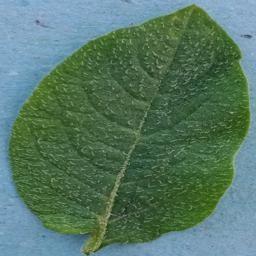
Etiqueta: Sana